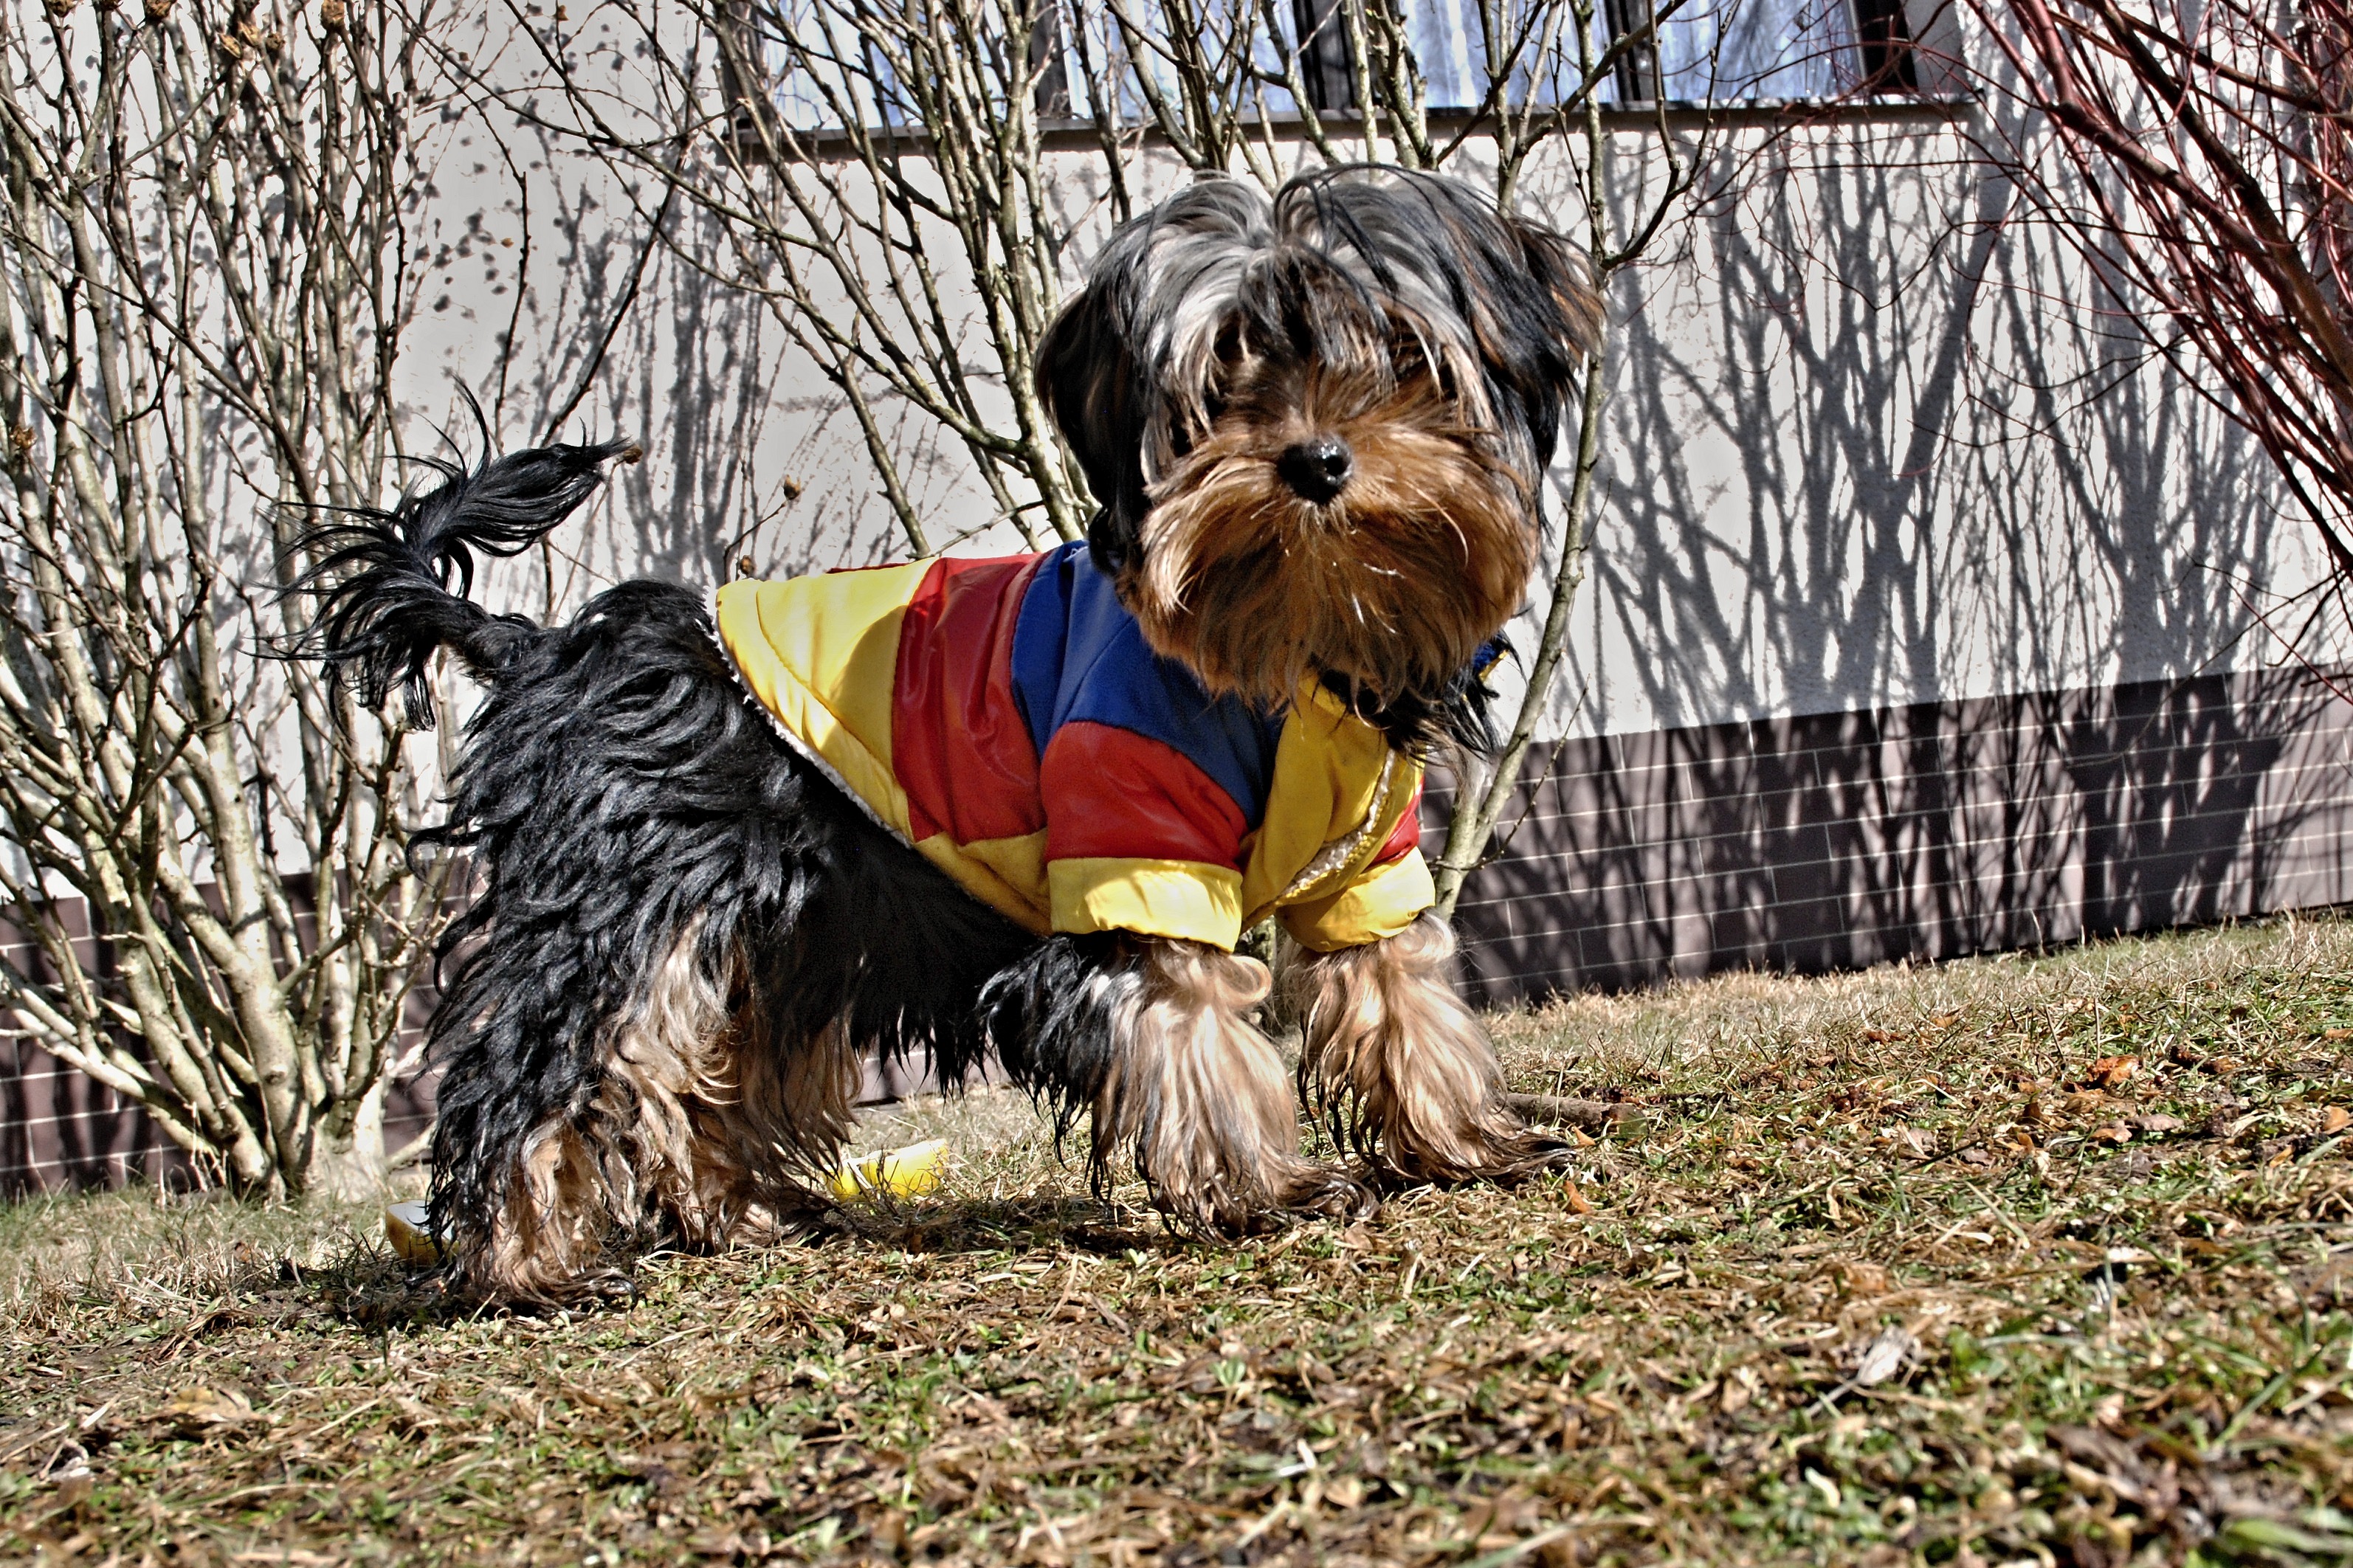
grass, house, dog, garden, pets, yorkshire, snout, shrubs, ball, outfit, dog breed, terrier, puppies, yorkshire terrier, dog like mammal, carnivoran, dog crossbreeds, vulnerable native breeds, companion dog